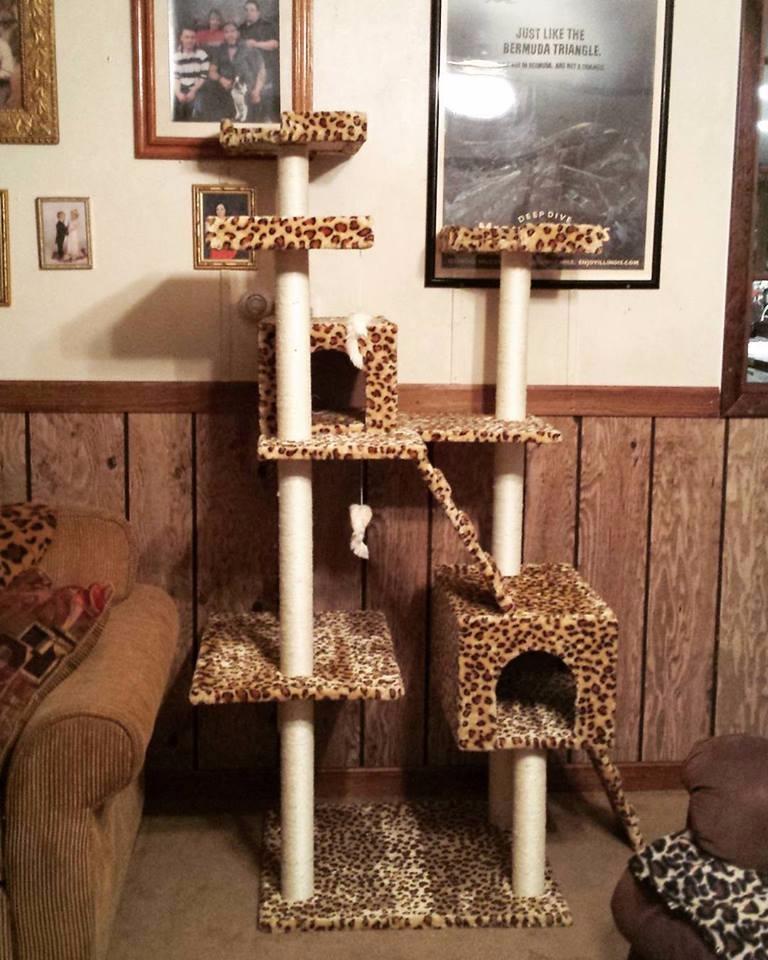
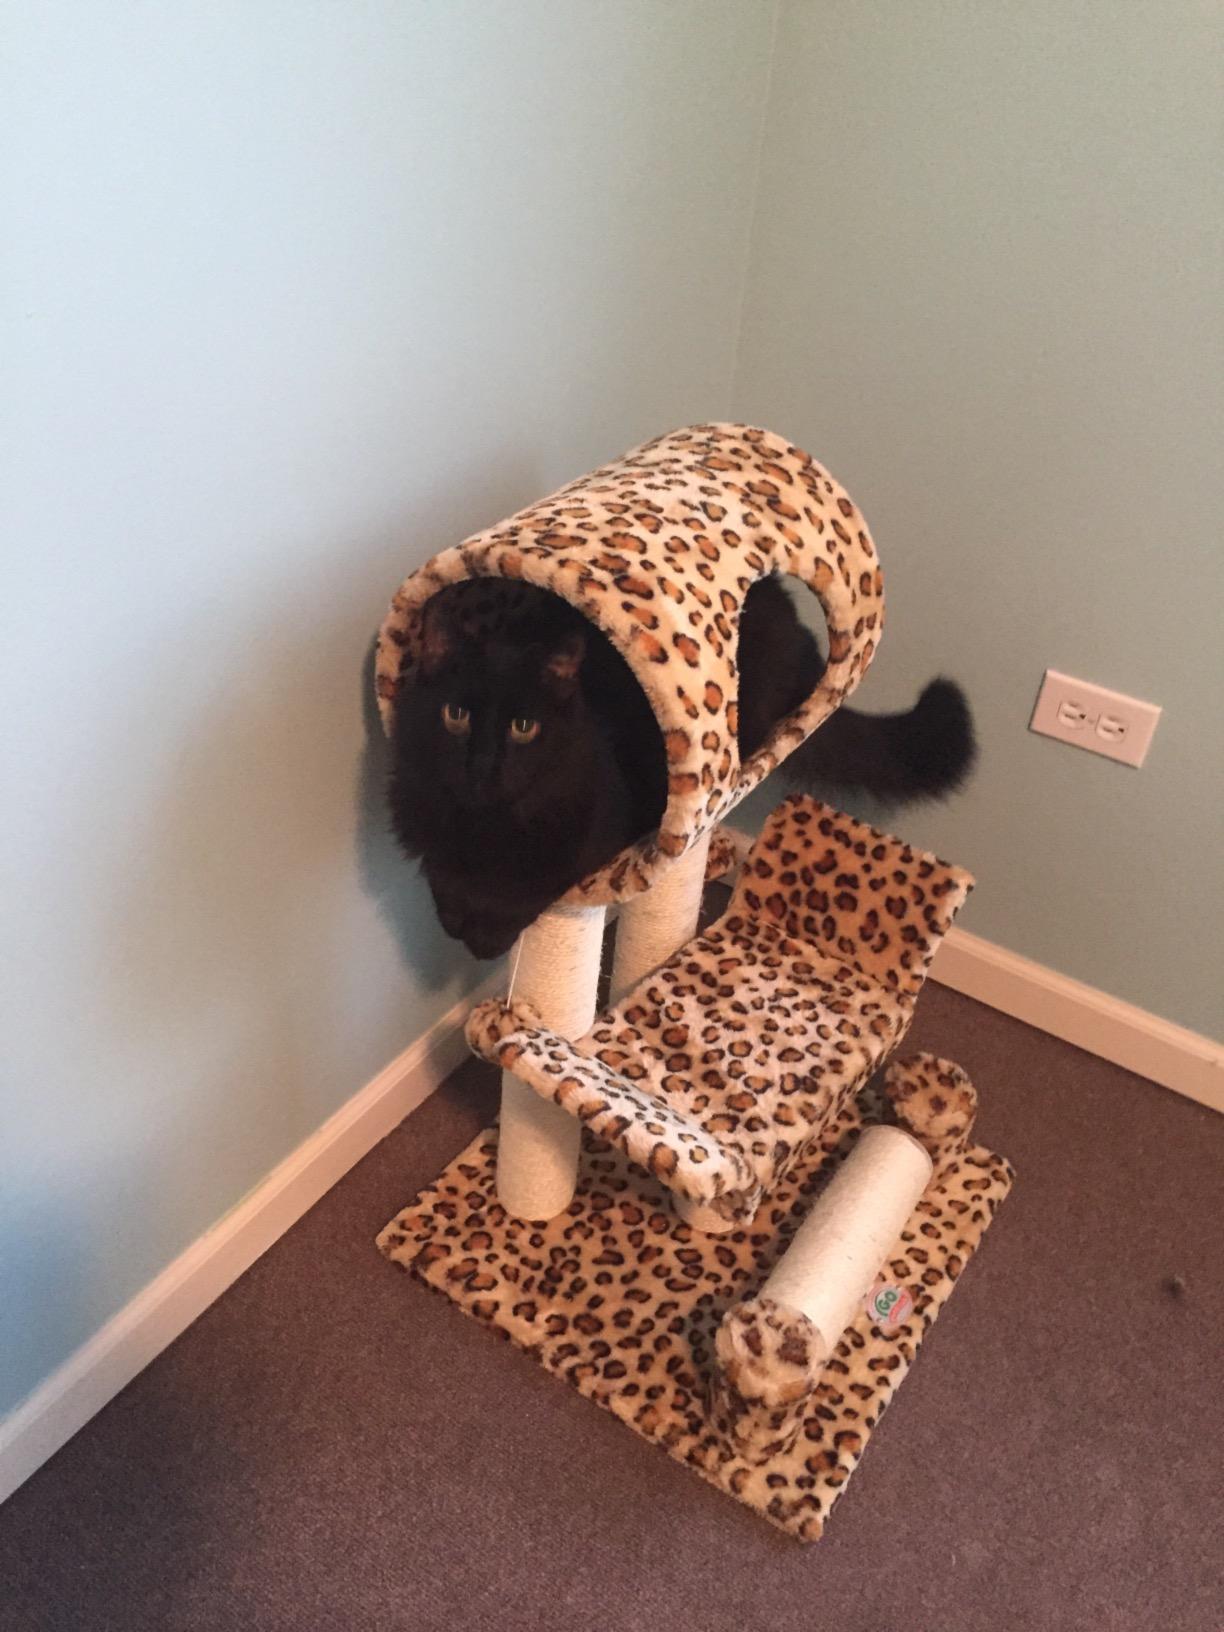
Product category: items_cat tree
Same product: no